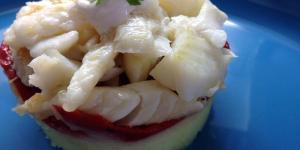
timbal de bacalao